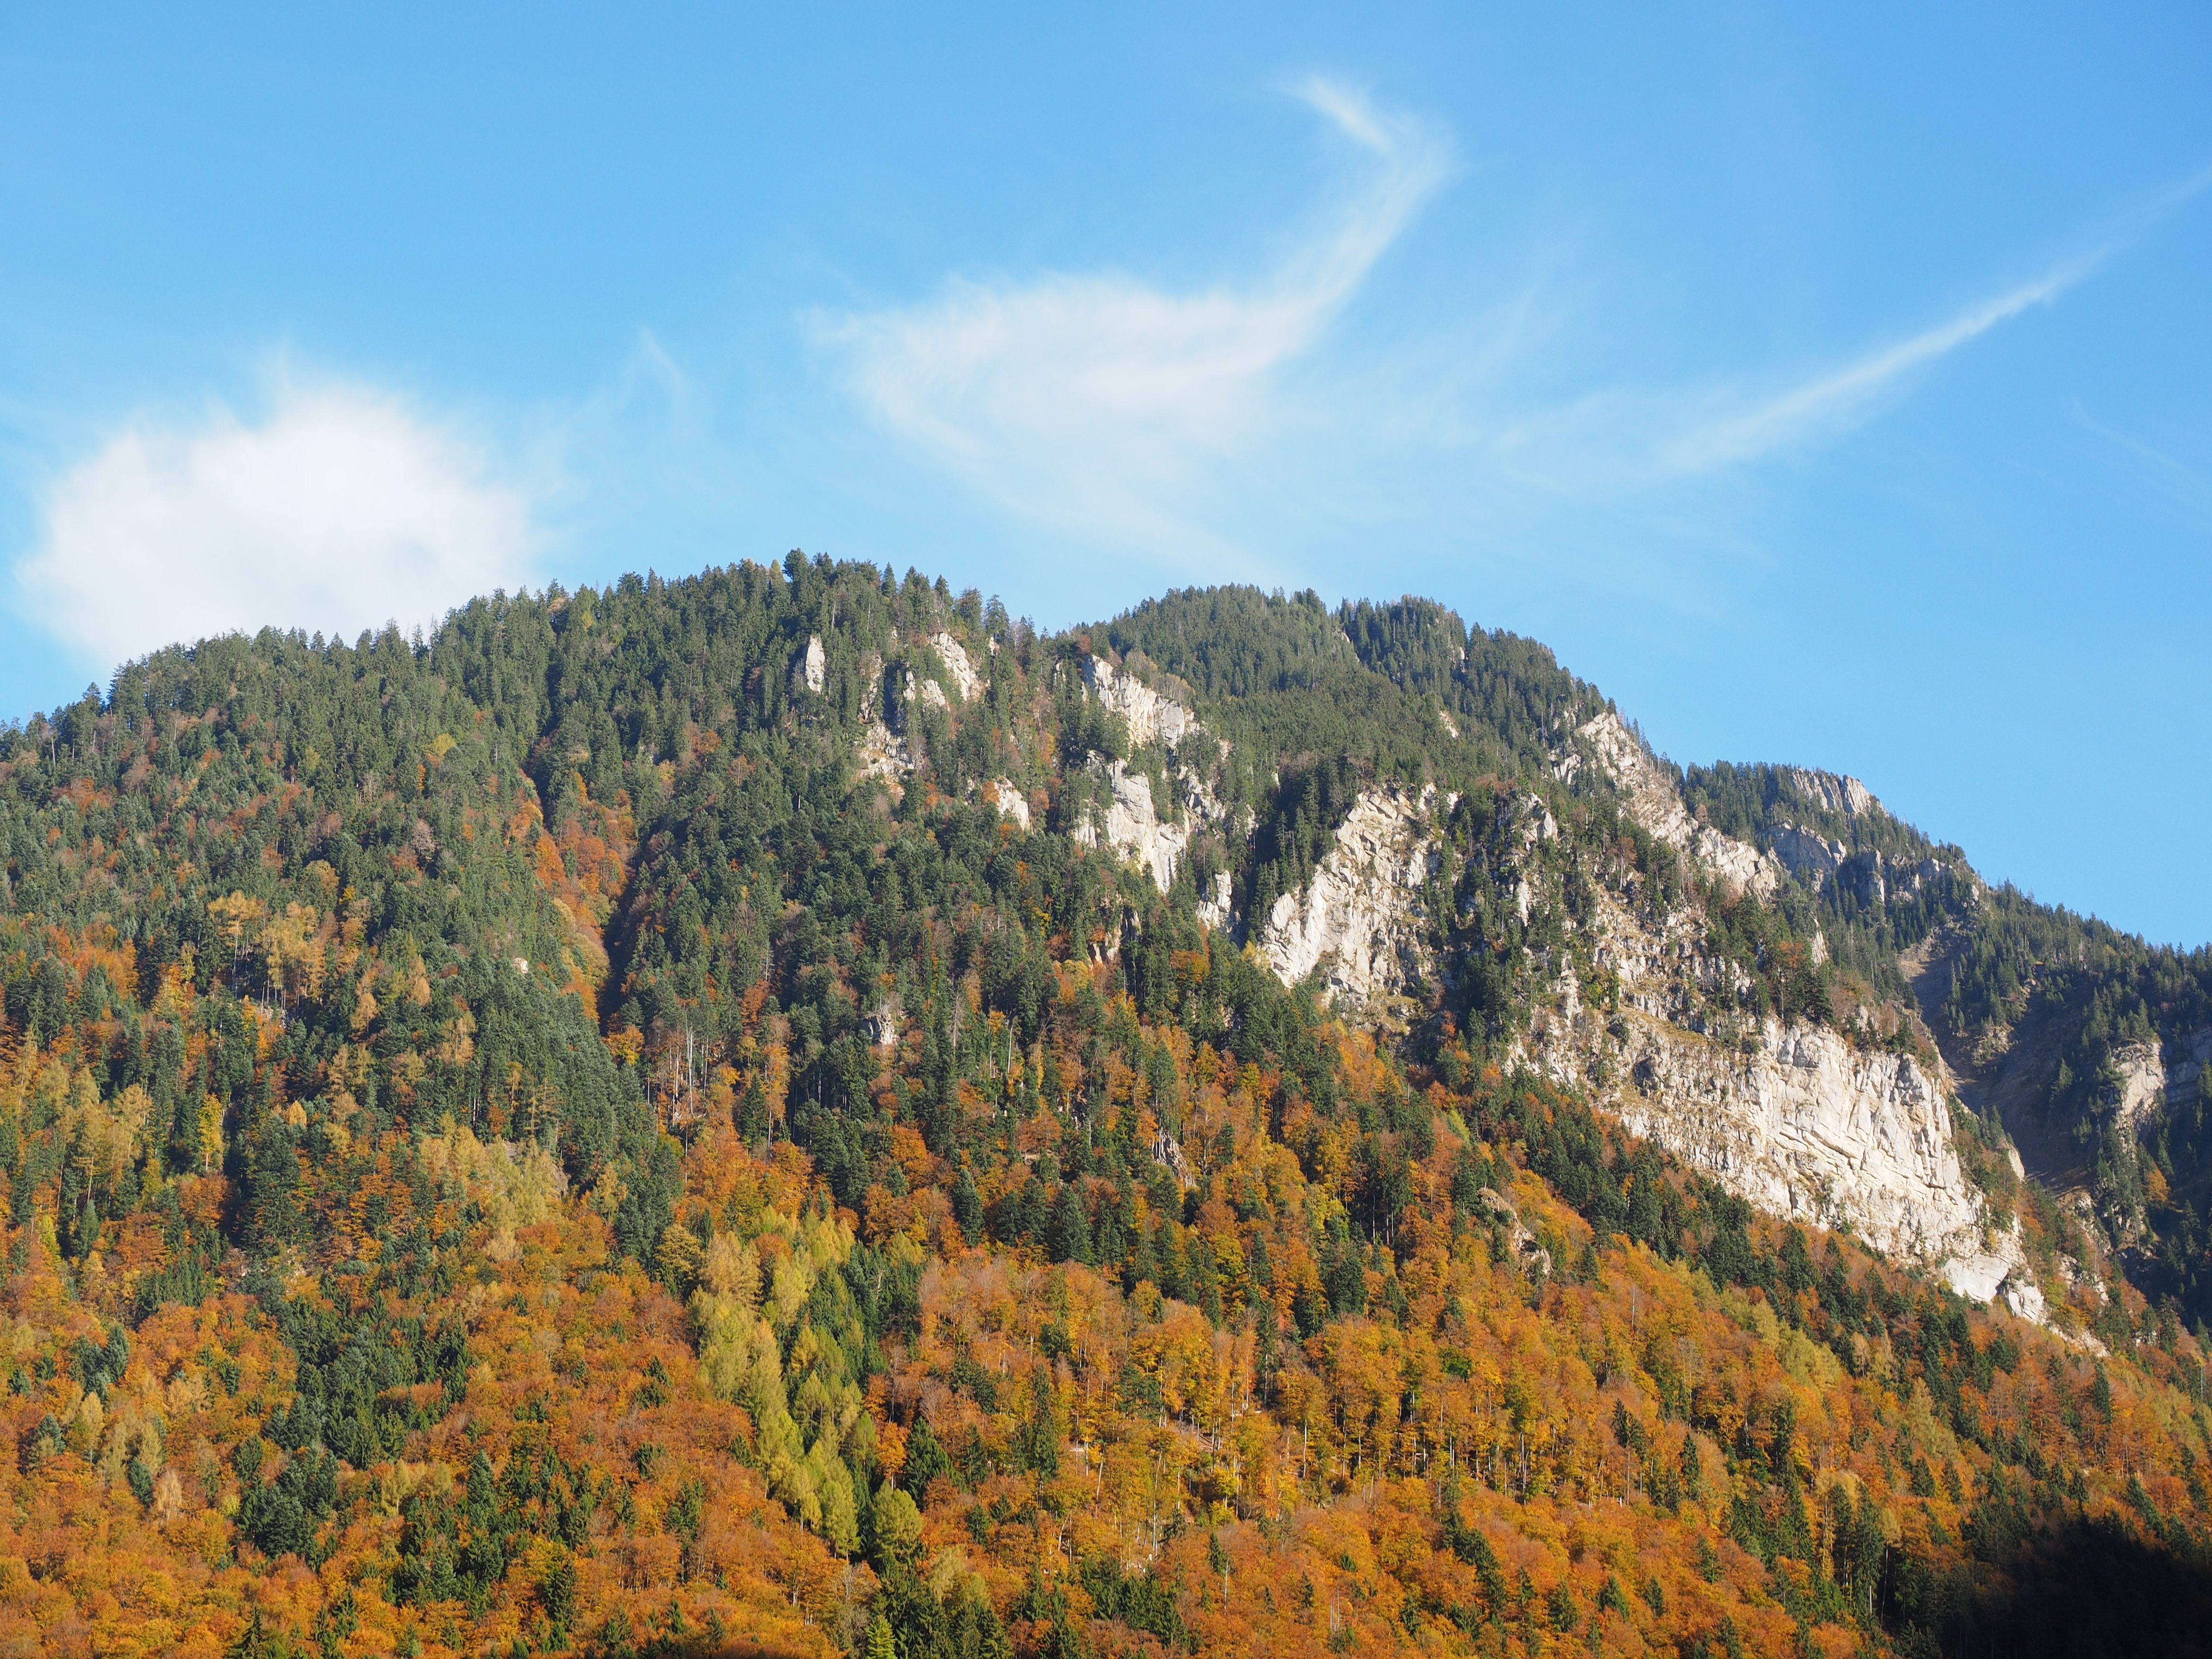
landscape, tree, forest, wilderness, mountain, meadow, leaf, hill, valley, mountain range, autumn, season, ridge, mountains, plateau, fall color, ecosystem, landform, mountain forest, geographical feature, woody plant, mountainous landforms